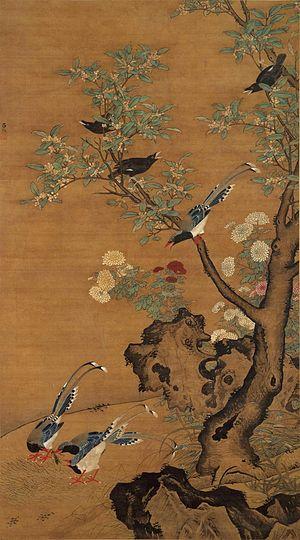
Lü Ji ou Liu Chi ou Lü Chi ou Lü Ki, né en 1477, originaire de Jinxian province du Zhejiang, natif de Ningbo, est un peintre chinois. Actif vers 1500, la date de sa mort est inconnue. Il est un peintre de figures, oiseaux, paysages, fleurs.